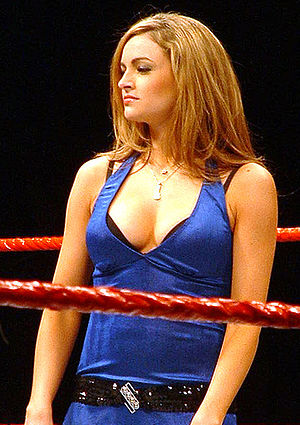
Maria / Navnedag
Maria Kanellis i ringen.
"Maria er et vidt udbredt pigenavn brugt i mange forskellige kulturer, inklusive alle europæiske lande, i Nord- og Sydamerika, Afrika og visse dele af Mellemøsten og Asien. ""Maria"" er sandsynligvis det mest udbredte pigenavn i den vestlige verden. Navnet ""Maria"" bruges også som drengenavn i nogle sprog, men da kombineret med et andet drengenavn.